Prater's Mill

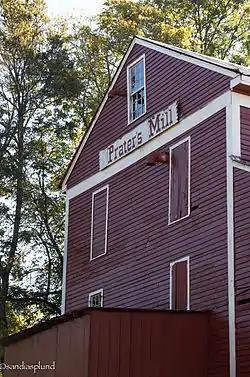

Prater's Mill was built in the mid-19th century. It is located in Whitfield county, near Varnell, Georgia. Serving the city of Dalton as a working mill, it is now used as the center piece of a country fair that showcases cultural history of Southern Appalachia. The country fair consists of mountain music, Southern foods, and living history exhibits and the handmade crafts and original art. Crafts include blacksmithing, spinning, quilting, rug hooking, woodcarving, and hand tufting.